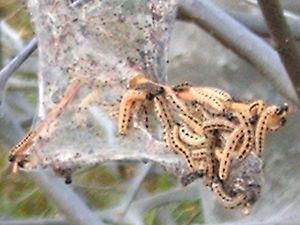
Les Yponomeutidae sont une famille de lépidoptères de la super-famille des Yponomeutoidea.